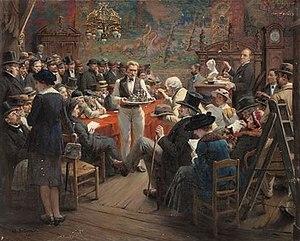
Albert Bettannier, né le 12 août 1851 à Metz et mort le 17 novembre 1932 dans le 10ᵉ arrondissement de Paris, est un peintre français.